Public housing estates in Fo Tan

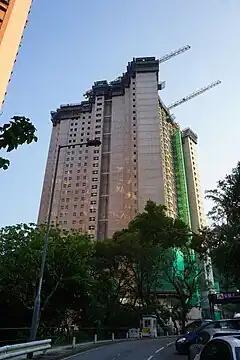
Choi Wo Court

Choi Wo Court (Chinese: 彩禾苑) is a Home Ownership Scheme court in Wo Sheung Tun Street, Fo Tan, near Fo Tan Industrial Area and Chun Yeung Estate. It was formerly the site of Citybus bus depot and comprises one block with 806 units in total. It was completed in 2020.